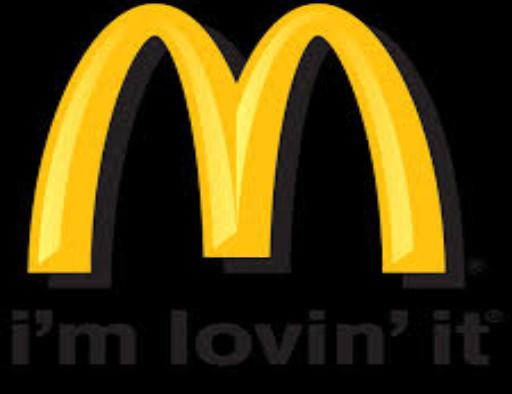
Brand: McDonald's
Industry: Food